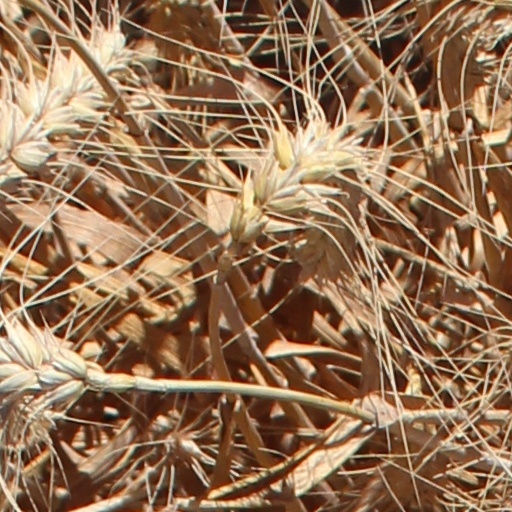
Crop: wheat